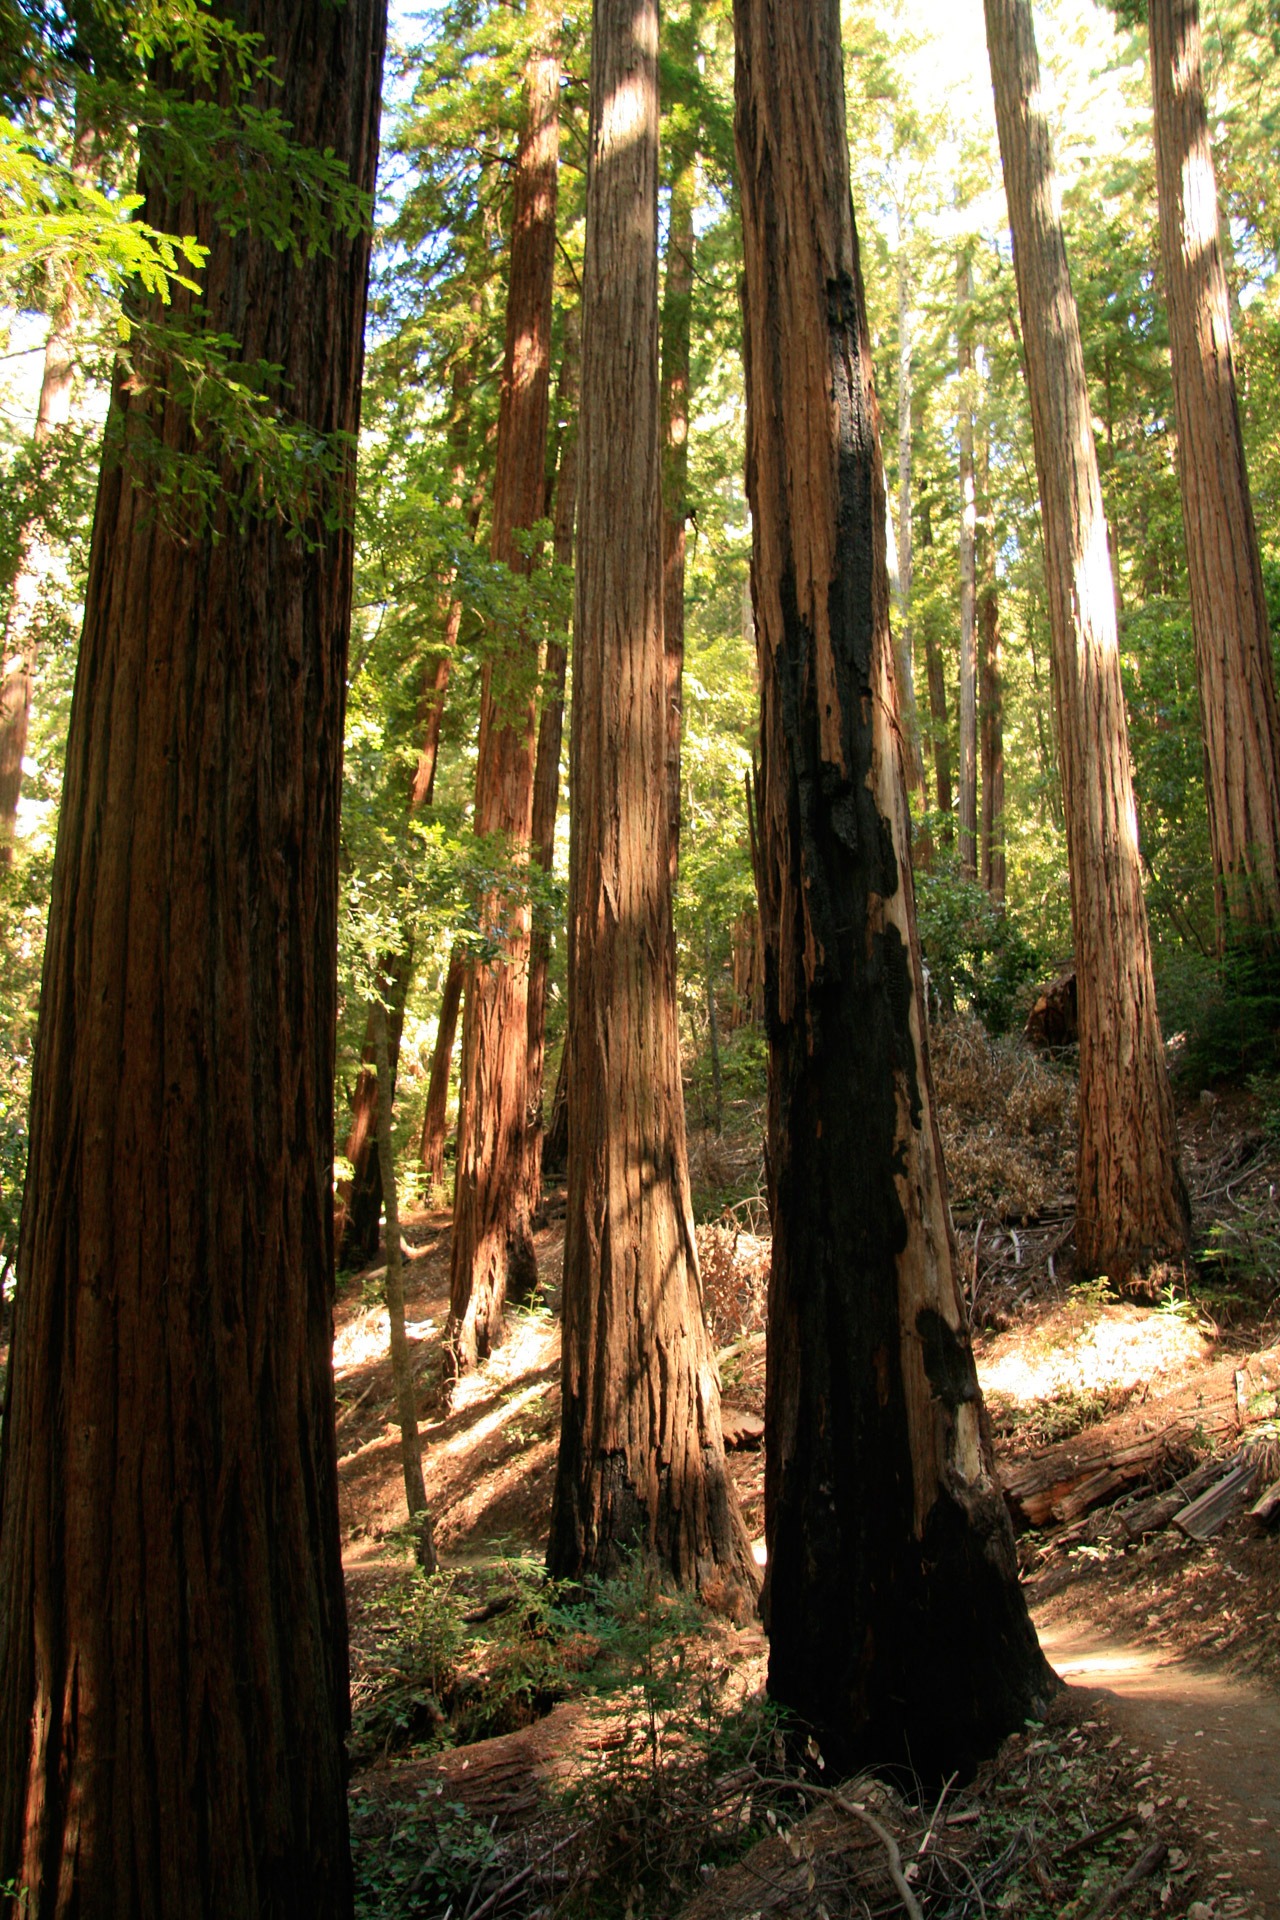
tree, nature, forest, path, pathway, outdoor, wilderness, branch, growth, plant, wood, hiking, trail, sunlight, leaf, view, trunk, bark, travel, walk, wild, environment, foliage, rural, canopy, jungle, tranquil, scenic, hike, lush, natural, autumn, scenery, america, ancient, botany, california, botanical, majestic, life, redwood, ecology, trees, outdoors, woods, american, secluded, forestry, rainforest, branches, tall, deciduous, giant, way, big, grove, scene, dramatic, large, huge, woodland, habitat, footpath, ecosystem, biome, old growth forest, natural environment, woody plant, temperate broadleaf and mixed forest, temperate coniferous forest